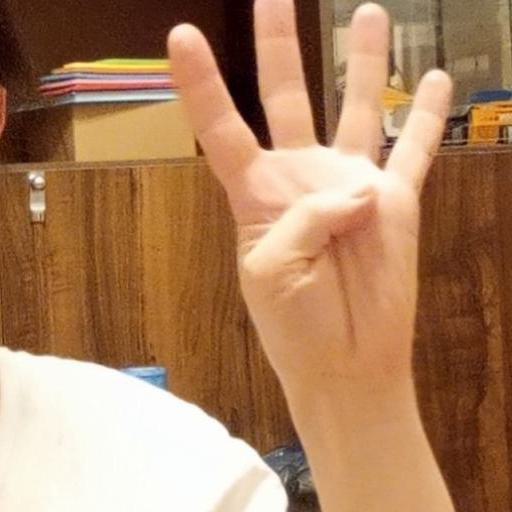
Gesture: four